A. S. M. Hutchinson

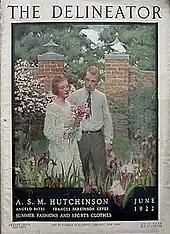
A Hutchinson work was featured in "The Delineator" for June 1922

Hutchinson wrote romance and family novels as well as short stories for publications such "The Sphere Magazine". His first two books, the comedy "Once Aboard the Lugger" (1908) and the romance "The Happy Warrior" (1912), achieved moderate success. But the third, the more tragic "The Clean Heart" (1914), was overshadowed by the outbreak of war. Hutchinson served as a lieutenant of the Royal Engineers attached to the Canadian forces, and continued to serve after the war as a Captain with the Army of Occupation in Germany. Once a civilian again he decided not to return to journalism but to become a full-time author.